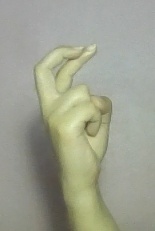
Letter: zay